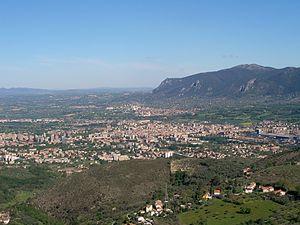
La Conca Ternana est une vallée italienne parcourue par le fleuve Nera, le torrent Serra et le canal Recentino.